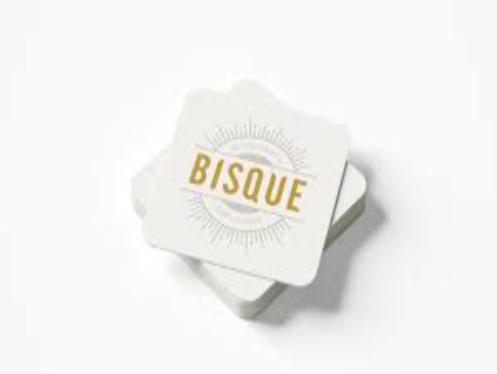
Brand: bisque
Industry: Necessities